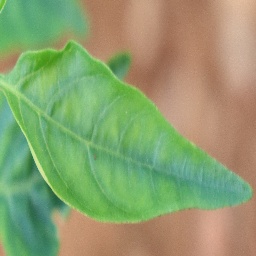
Label: healthy